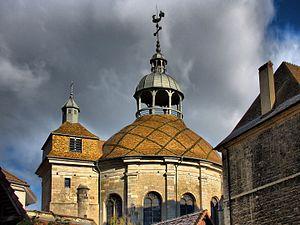
Chapelle Notre-Dame-Libératrice This building is indexed in the Base Mérimée, a database of architectural heritage maintained by the French Ministry of Culture,
Salins-les-Bains est une commune française du département du Jura en région Franche-Comté, située dans le Revermont jurassien. Elle fait partie de la région culturelle et historique de Franche-Comté. Elle s'étend au fond de la vallée de la Furieuse, un affluent de la Loue, et est dominée par deux forts, le fort Saint-André à l'est et le fort Belin à l'ouest.